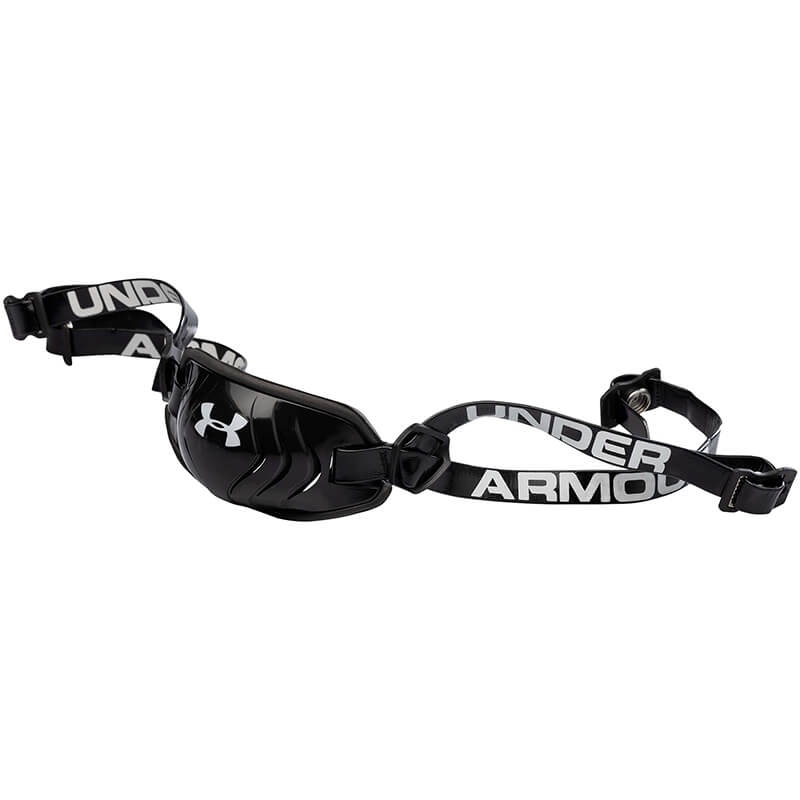
Adult Under Armour Spotlight Chinstrap
Armour® Flex shell EVA pad liner Strap adapter
Brand: 1MCD01
Category: Sporting Goods > Athletics > American Football > American Football Protective Gear > American Football Helmet Accessories > American Football Chin Straps